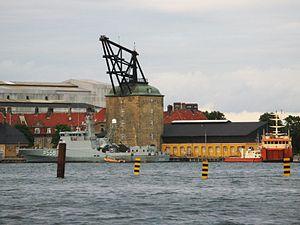
La liste des grues portuaires historiques comprend des grues portuaires historiques du Moyen Age à l'introduction de grues métalliques dans la révolution industrielle au cours du 19ᵉ siècle. Les reconstructions modernes sont également répertoriées.